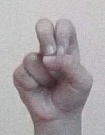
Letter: gaaf